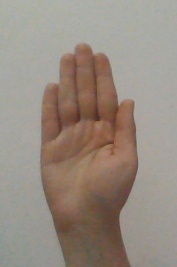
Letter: seen